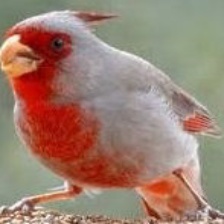
Species: PYRRHULOXIA
Scientific name: CARDINALIS SINUATUS